Hussein Kamel of Egypt

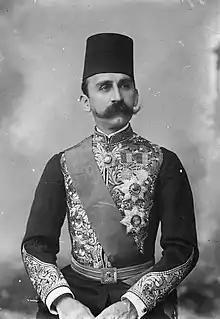
Portrait by Charles Chusseau-Flaviens

Hussein Kamel (21 November 1853 – 9 October 1917) was the Sultan of Egypt from 19 December 1914 to 9 October 1917, during the British protectorate over Egypt. He was the first person to hold the title of Sultan of Egypt since the killing of Sultan Tuman II by the Ottomans in 1517 following their conquest of Egypt.